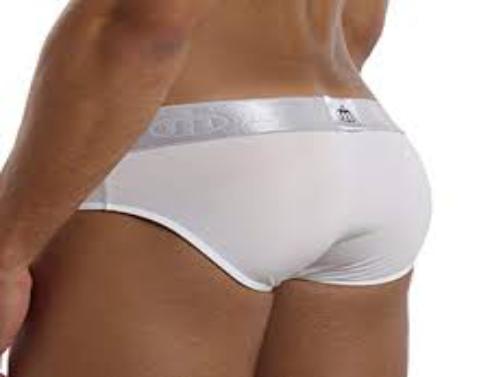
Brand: Intymen
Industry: Clothes